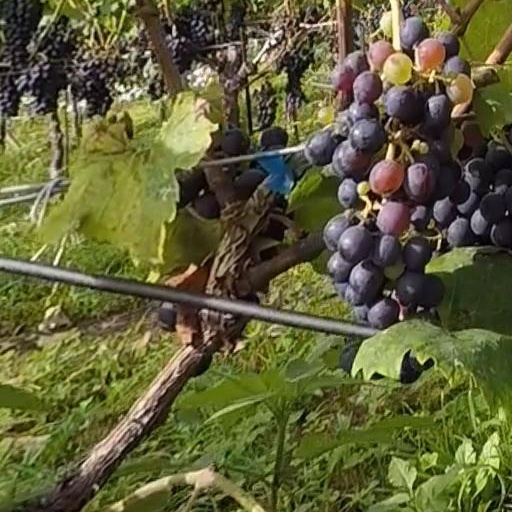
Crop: grape